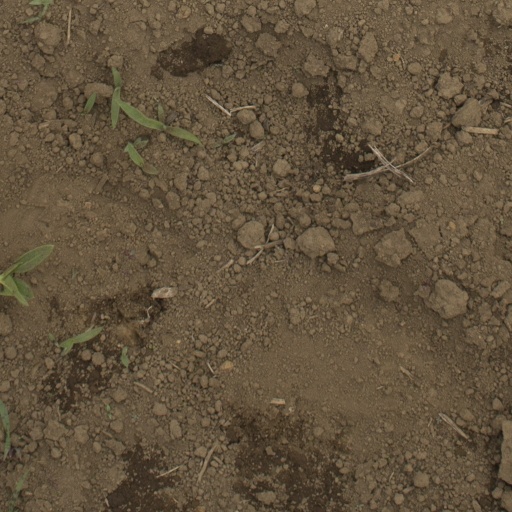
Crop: Jerusalem artichoke